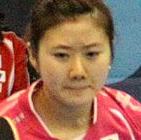
Age: 22